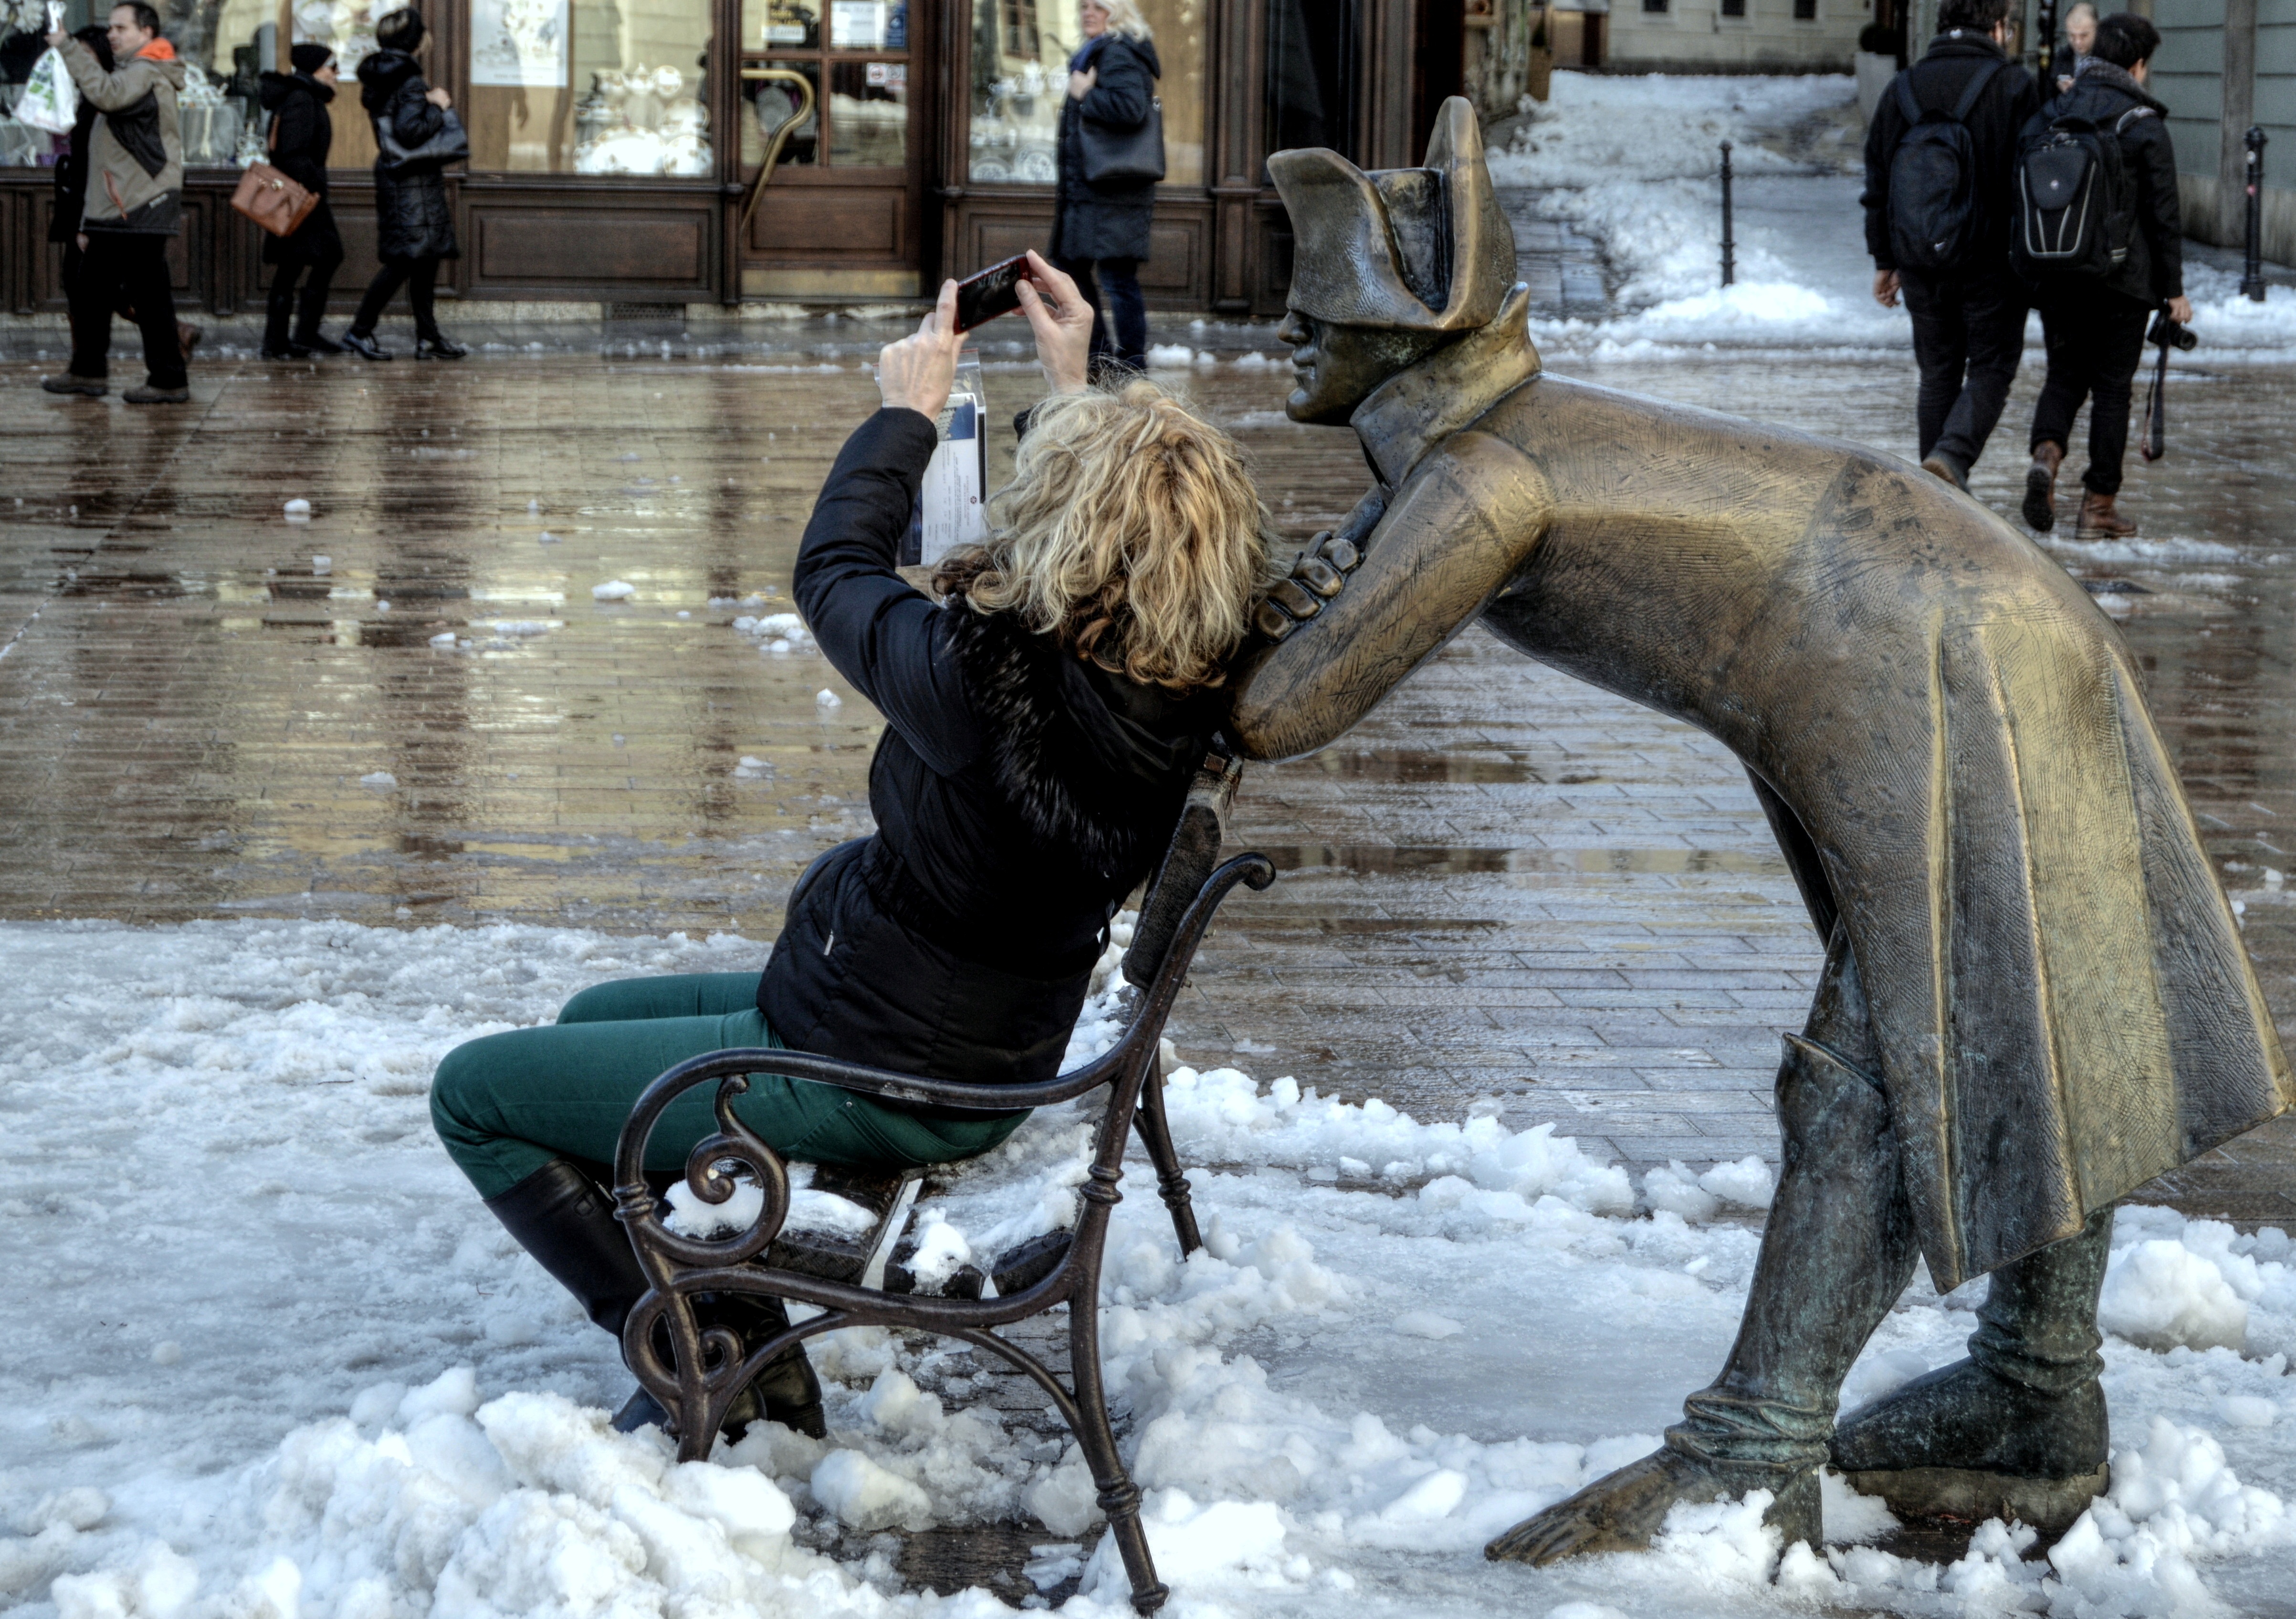
snow, winter, girl, street, city, statue, weather, tourism, selfie, character, bratislava